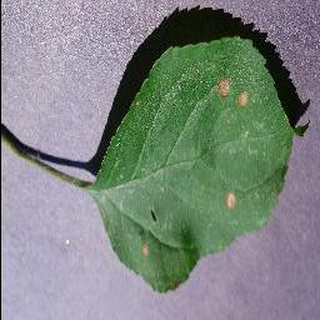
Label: apple_black_rot